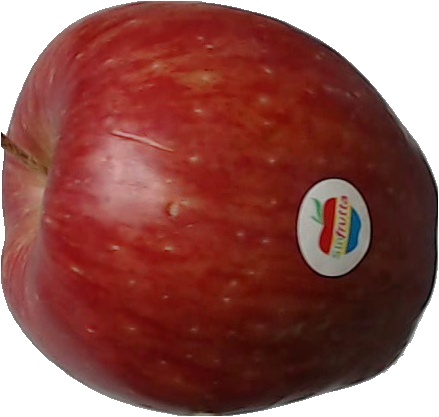
Label: apple_red_1